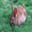
Label: rabbit